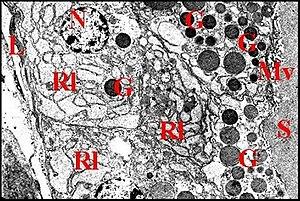
Autres cellules de glande prégonoporale d' Araneus sericatus avec leurs organites. Vue au microscope électronique à transmission.
L'appareil épigastrique des araignées est un complexe anatomo-fonctionnel situé au niveau de l'orifice génital ou gonopore des Aranéides mâles. Il comporte des organes sécréteurs exocrines prégonoporaux pourvus de fusules comme les glandes séricigènes, des sensilles mécanoréceptrices et des glandules à phéromones. Il joue un rôle important dans le processus de la transmission spermatique.